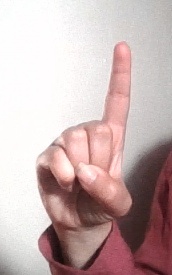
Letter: bb